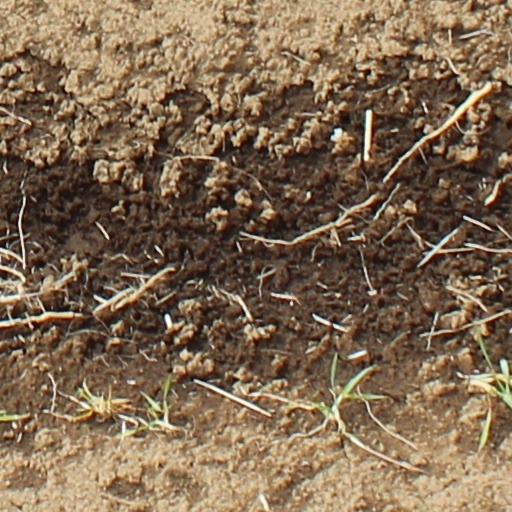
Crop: wheat